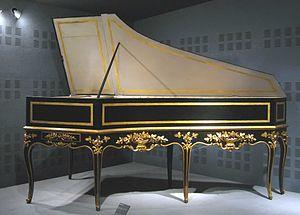
Le musée de la Musique de la Philharmonie de Paris possède une prestigieuse collection de plusieurs milliers d'instruments et d'objets d'art, héritière de celle du Conservatoire national supérieur de musique de Paris, qui retrace l'histoire de la musique occidentale, savante et populaire, du XVIᵉ siècle à nos jours tout en offrant un large aperçu des principales musiques du monde.